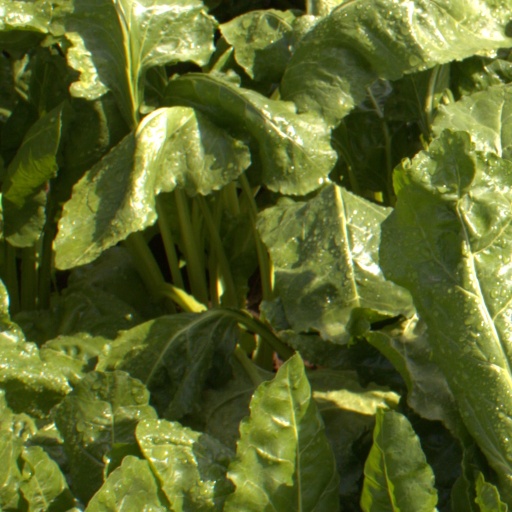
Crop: sugar beet